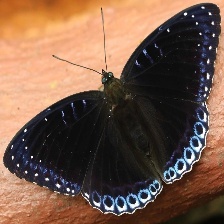
Species: POPINJAY